Cypriot Bichrome ware

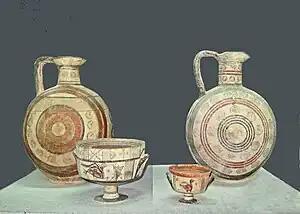
Bichrome Ware, Archaic I, 750–600 BC, from Salamis, Cyprus

The Mycenaean Greek presence in Cyprus seems to have increased especially after 1400 BC. The fall of Knossos in 1380 BC contributed to this. From that time onwards, the ports of Salamis and Kition (Larnaka) in Cyprus became big centres of trade, from which many exports went into the Levant.